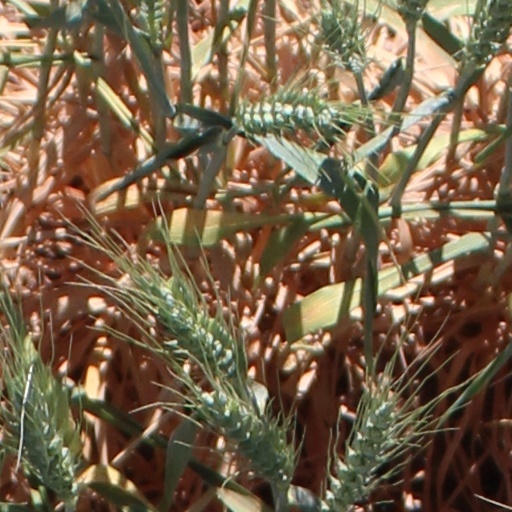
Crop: wheat